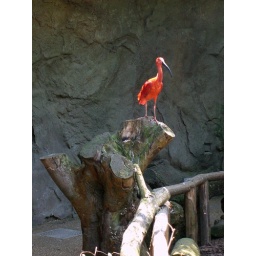
An orange bird in the Rome zoo